Matthew C. Perry

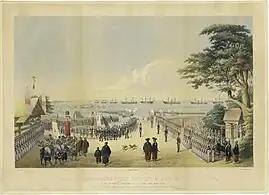
Perry's visit in 1854

Meanwhile, "shōgun" Tokugawa Ieyoshi was ill and incapacitated, which resulted in governmental indecision on how to handle the unprecedented threat to the nation's capital. On July 11, "Rōjū" Abe Masahiro bided his time, deciding that simply accepting a letter from the Americans would not constitute a violation of Japanese sovereignty. The decision was conveyed to Uraga, and Perry was asked to move his fleet slightly southwest to the beach at Kurihama where he was allowed to land on July 14, 1853. After presenting the letter to attending delegates, Perry departed for Hong Kong, promising to return the following year for the Japanese reply.